Covox

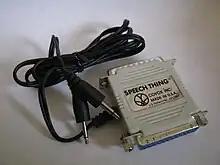
An original Covox Speech Thing from 1987

In late 1987, Covox released the Speech Thing, a simple digital-to-analog converter that plugs into a parallel port of the IBM Personal Computer (and compatibles). It was the first sound device for the IBM PC capable of playing digital audio samples. The Speech Thing initially sold poorly but later found widespread adoption among video game developers and multimedia software authors. Disney Interactive later licensed the technology behind the Speech Thing for their own peripheral, the Disney Sound Source. In 1989, Covox released the Sound Master, a full-fledged sound card based on General Instrument's AY-3-8910 programmable sound generator. It was capable of producing three-voice polyphonic music, unlike the Speech Thing, as well as digital sound effects. The Sound Master sold poorly and lacked the widespread support from software developers that the Speech Thing enjoyed, however. They followed up the Sound Master with the Voice Master Key, a voice recognition suite for IBM PCs and compatibles comprising a specialized sound card, speakers, a microphone, and software.